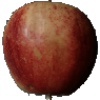
Label: Apple Red 3